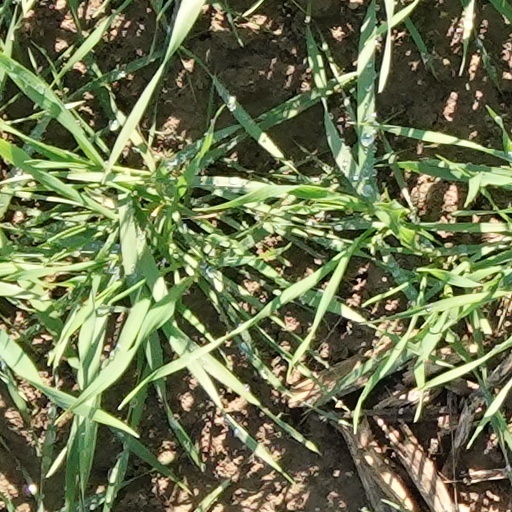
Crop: wheat